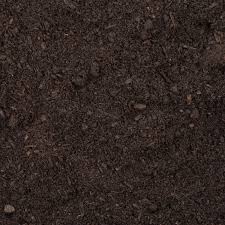
Soil type: Black Soil